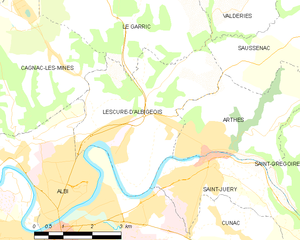
Carte des communes françaises Lescure-d'Albigeois
Lescure-d'Albigeois est une commune française située dans le département du Tarn, en région Occitanie.